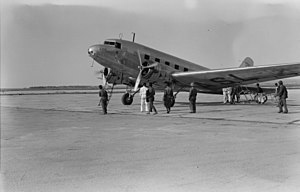
Douglas DC-2 / Specifikationer
DC-2 fra LOT
Douglas DC-2 var et tomotorers passagerfly med plads til 14 passager, som blev fremstillet af den amerikanske virksomhed Douglas fra og med 1934, og som konkurrerede med Boeing 247. I 1935 begyndte Douglas at fremstille en større version af flyet, kaldet DC-3, som blev et af flyhistoriens mest succesrige fly.